Ossification

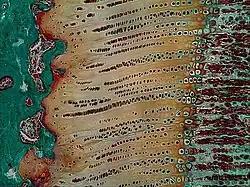
Microscopic image of the growth plate

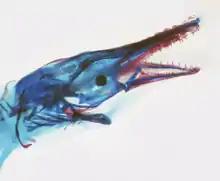
A "spotted gar" larva at 22 days stained for cartilage (blue) and bone (red).

Several hypotheses have been proposed for how bone evolved as a structural element in vertebrates. One hypothesis is that bone developed from tissues that evolved to store minerals. Specifically, calcium-based minerals were stored in cartilage and bone was an exaptation development from this calcified cartilage. However, other possibilities include bony tissue evolving as an osmotic barrier, or as a protective structure.